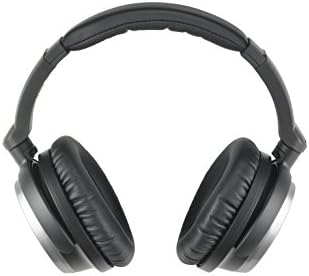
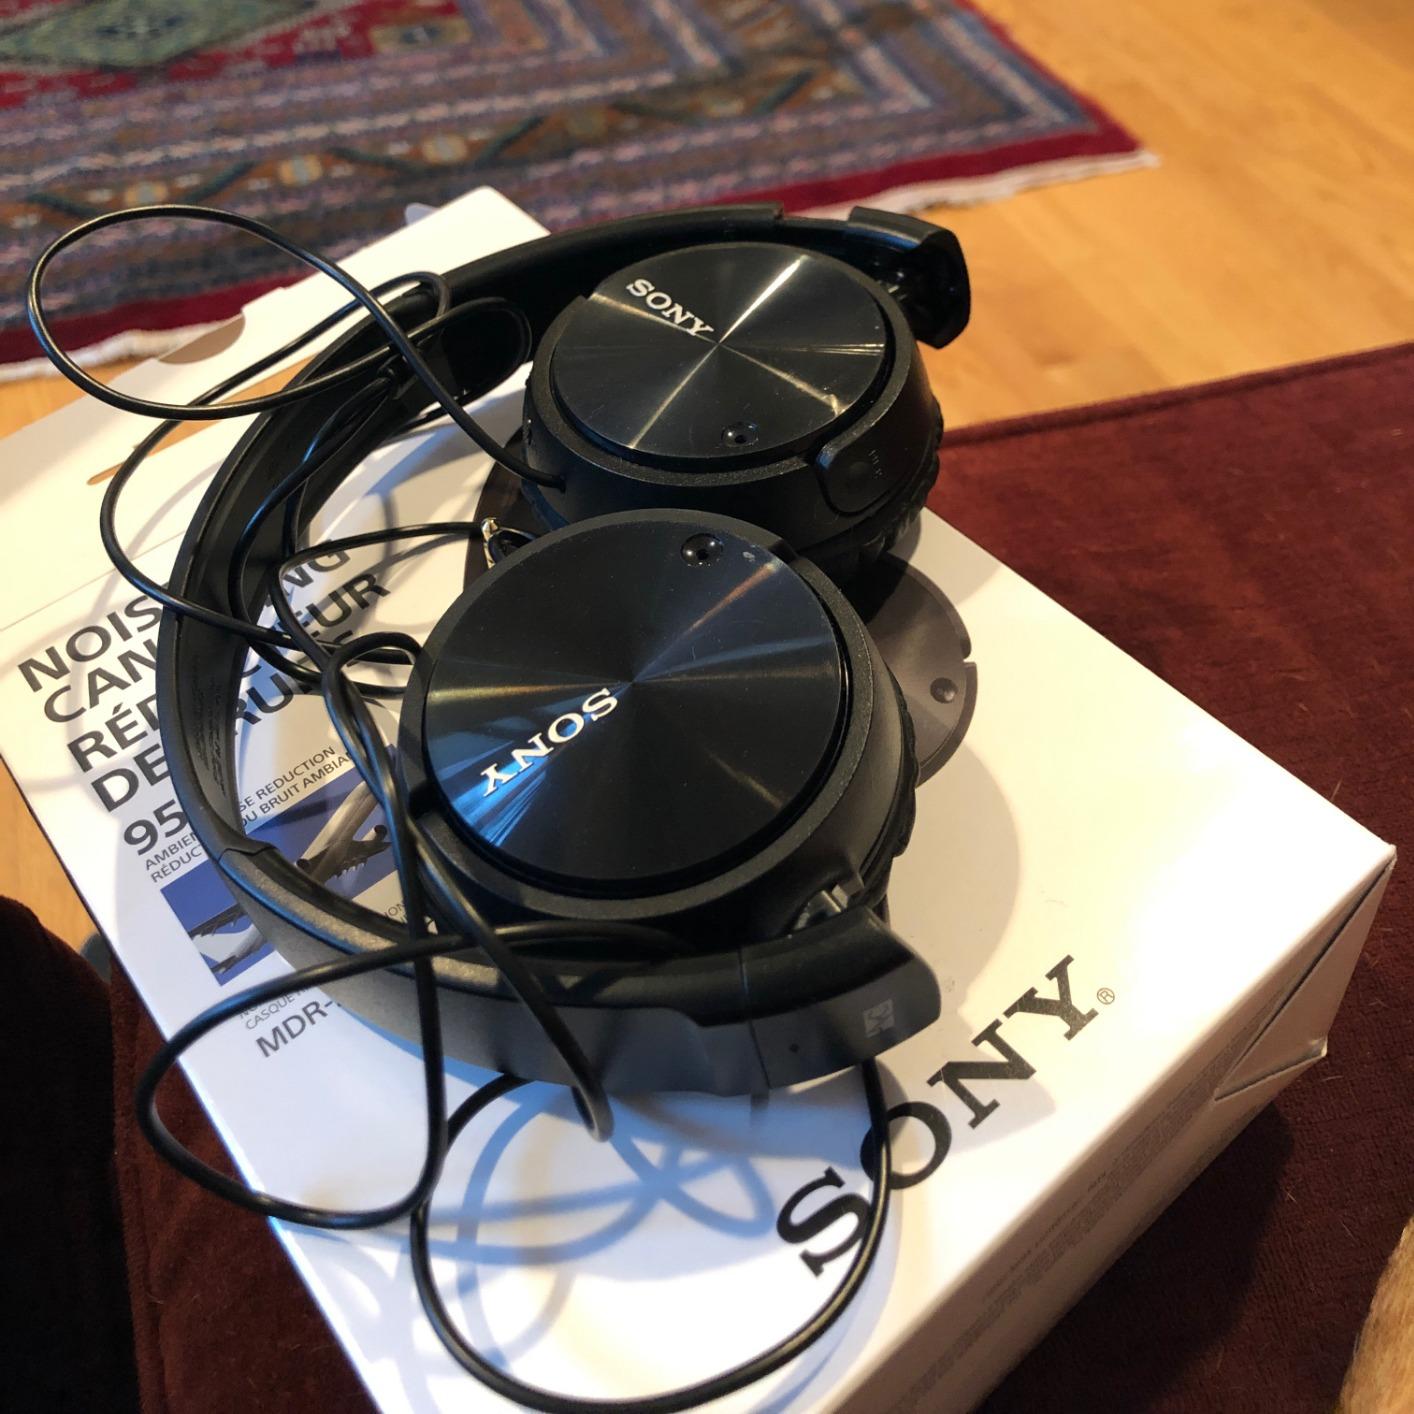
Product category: headphones
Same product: no